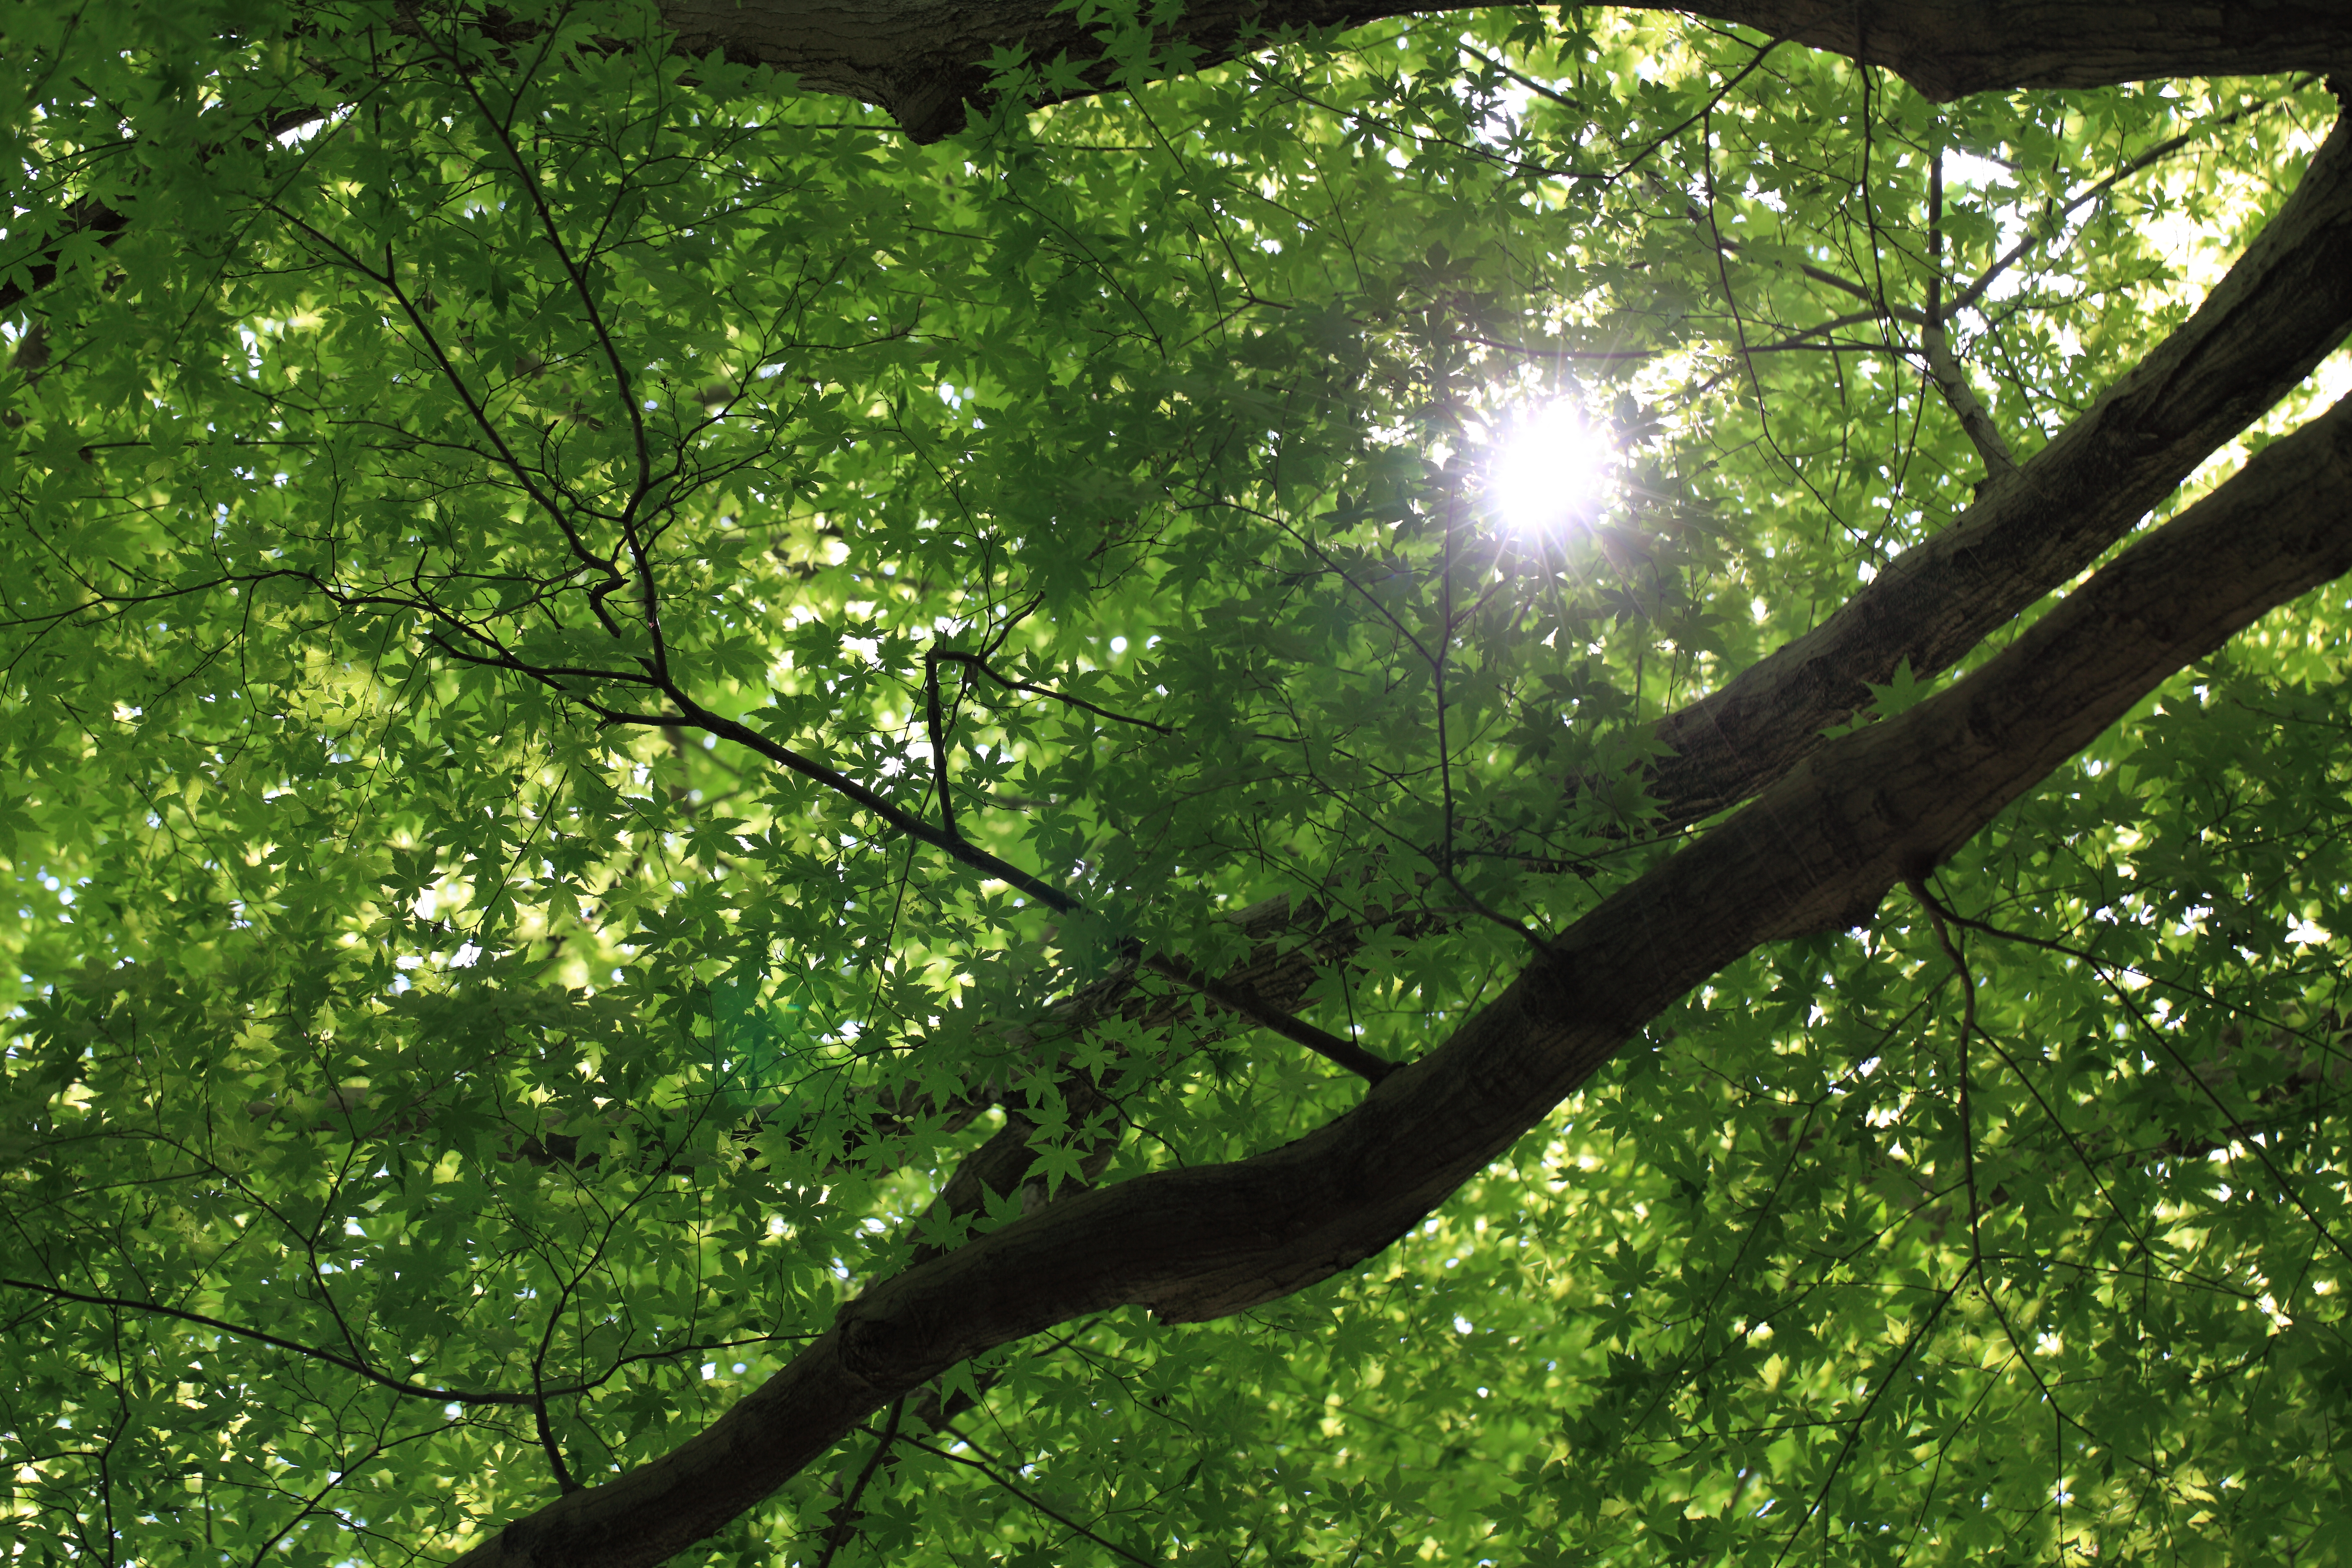
tree, nature, forest, branch, plant, sunlight, leaf, flower, green, high, jungle, botany, rainforest, deciduous, 5d, hires, woodland, habitat, markii, ecosystem, hi, res, resolution, old growth forest, natural environment, woody plant, temperate broadleaf and mixed forest